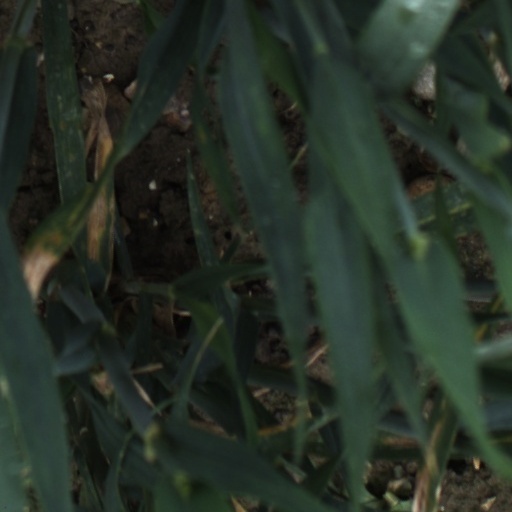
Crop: wheat